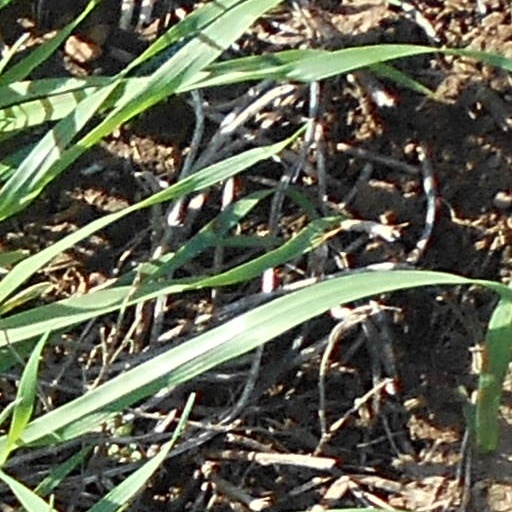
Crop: wheat